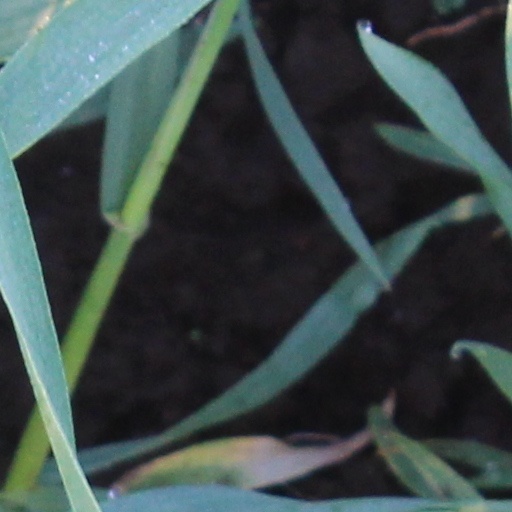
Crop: wheat